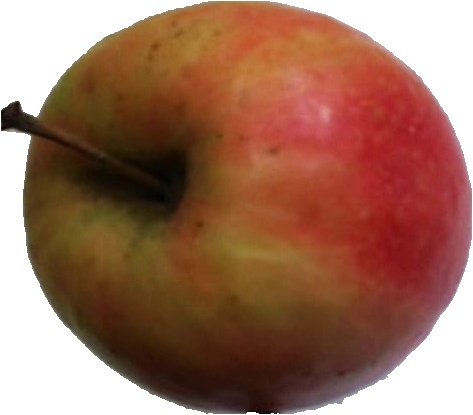
Label: apple_pink_lady_1